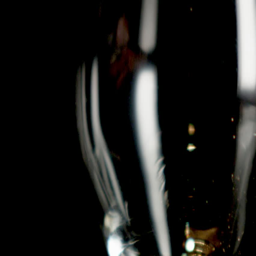
extreme tight shot of a glass of red wine being poured with black background